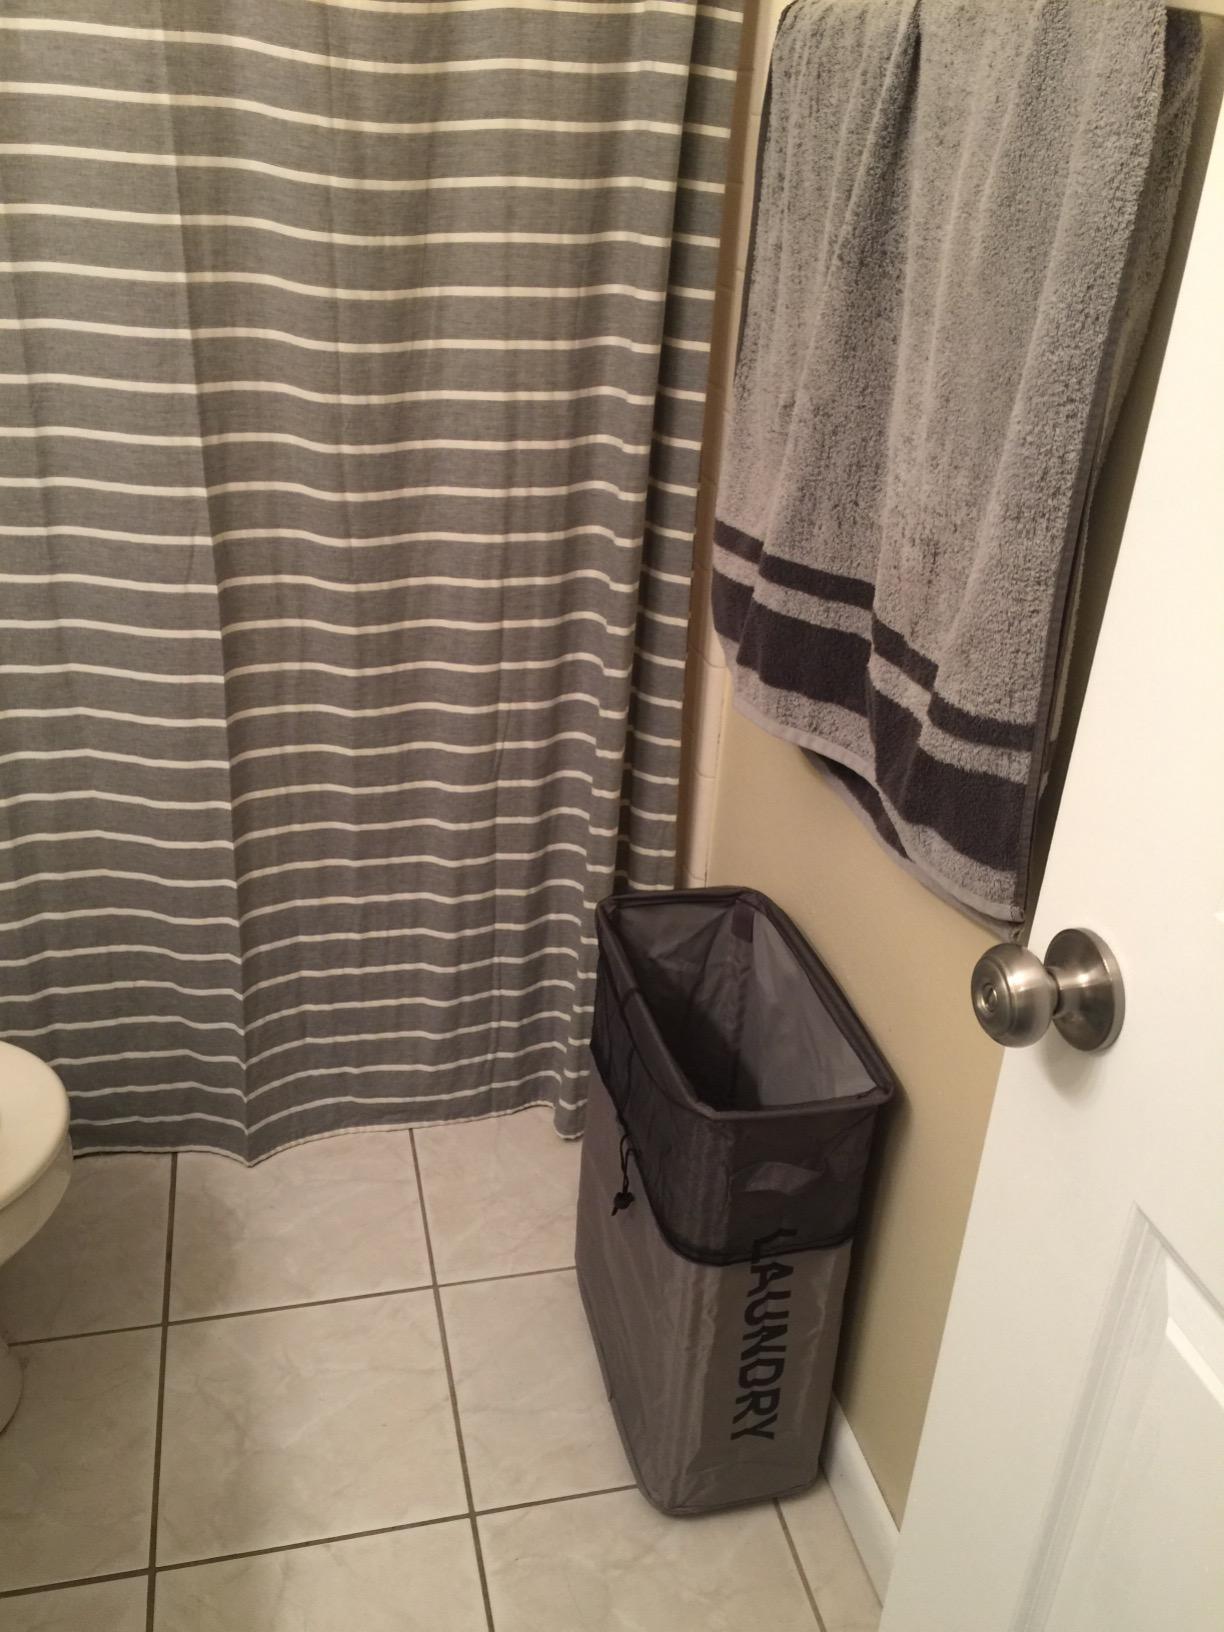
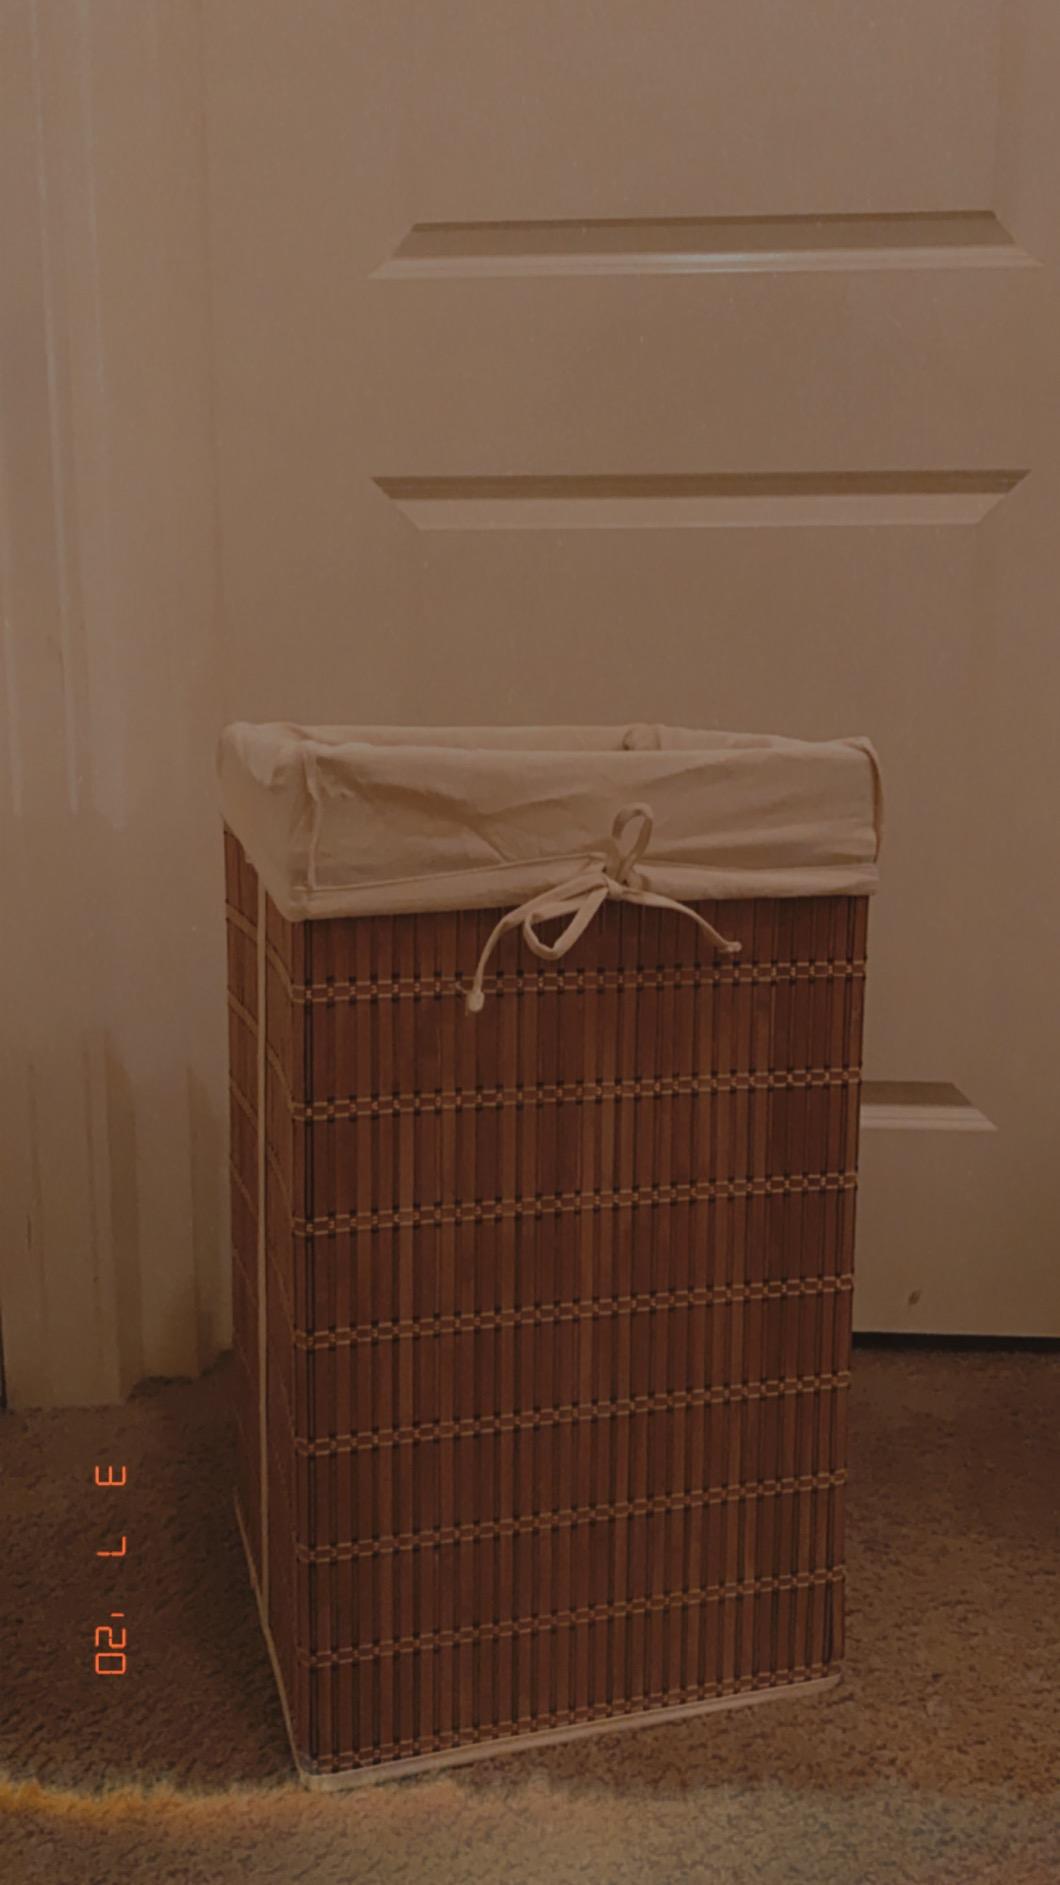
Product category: items_hamper
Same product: no